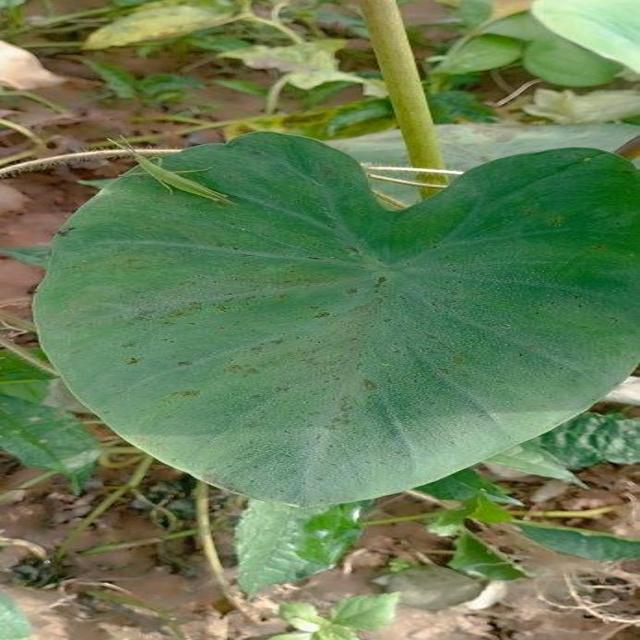
Label: Early_Blight